Béla Kéler

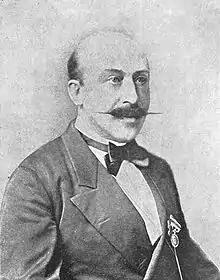
Béla Kéler

Béla Kéler (13 February 182020 November 1882) was a Hungarian composer of romantic music period and orchestral conductor.